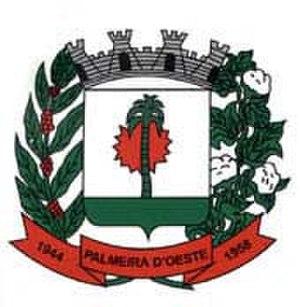
Palmeira d'Oeste est une municipalité brésilienne de l'État de São Paulo et la Microrégion de Jales.